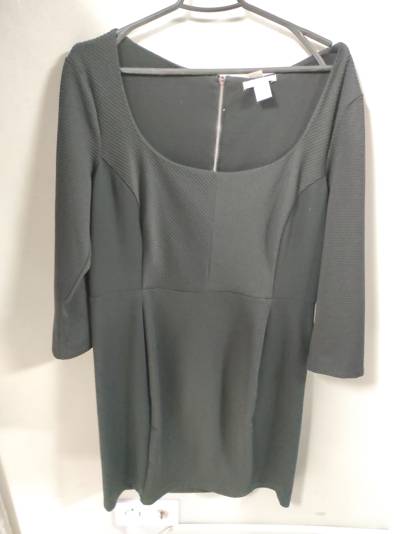
Waste category: clothes